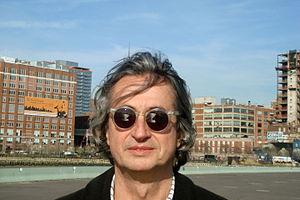
Luis Ospina.
Luis Ospina, né le 14 juin 1949 à Cali en Colombie et mort le 27 septembre 2019 à Bogota, est un réalisateur, producteur et scénariste colombien.